The Power (Alderman novel)

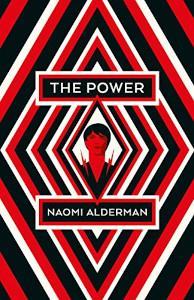

The Power is a 2016 science fiction novel by the British writer Naomi Alderman. Its central premise is of women developing the ability to release electrical jolts from their fingers, which allows them to become the dominant sex. In 2017, it won the Baileys Women's Prize for Fiction.